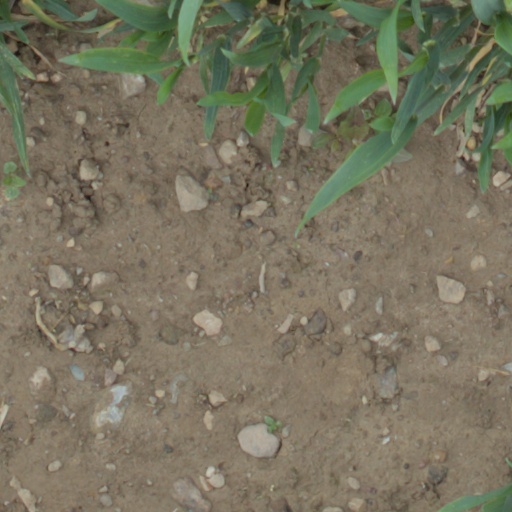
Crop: wheat